Sport in Israel

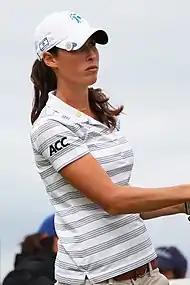
Laetitia Beck

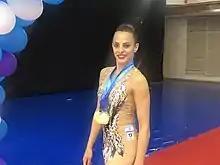
Rhythmic gymnast Linoy Ashram

Israel has one regulation ice rink, located in Metulla, a city on the Lebanese border. Israel has been sending teams to the Winter Olympics since 1994. In 2002, Galit Chait (world championship bronze medalist) and Sergei Sakhnovski (world championship bronze medalist) finished sixth in ice dancing. Alexandra Zaretski, Belarusian-born Israeli, ice dancer, Olympian, and Roman Zaretski, Belarusian-born Israeli, ice dancer, Olympian a brother and sister ice-dancing pair, came in ninth in the 2008 world championships and first in the 2009 World University Games.